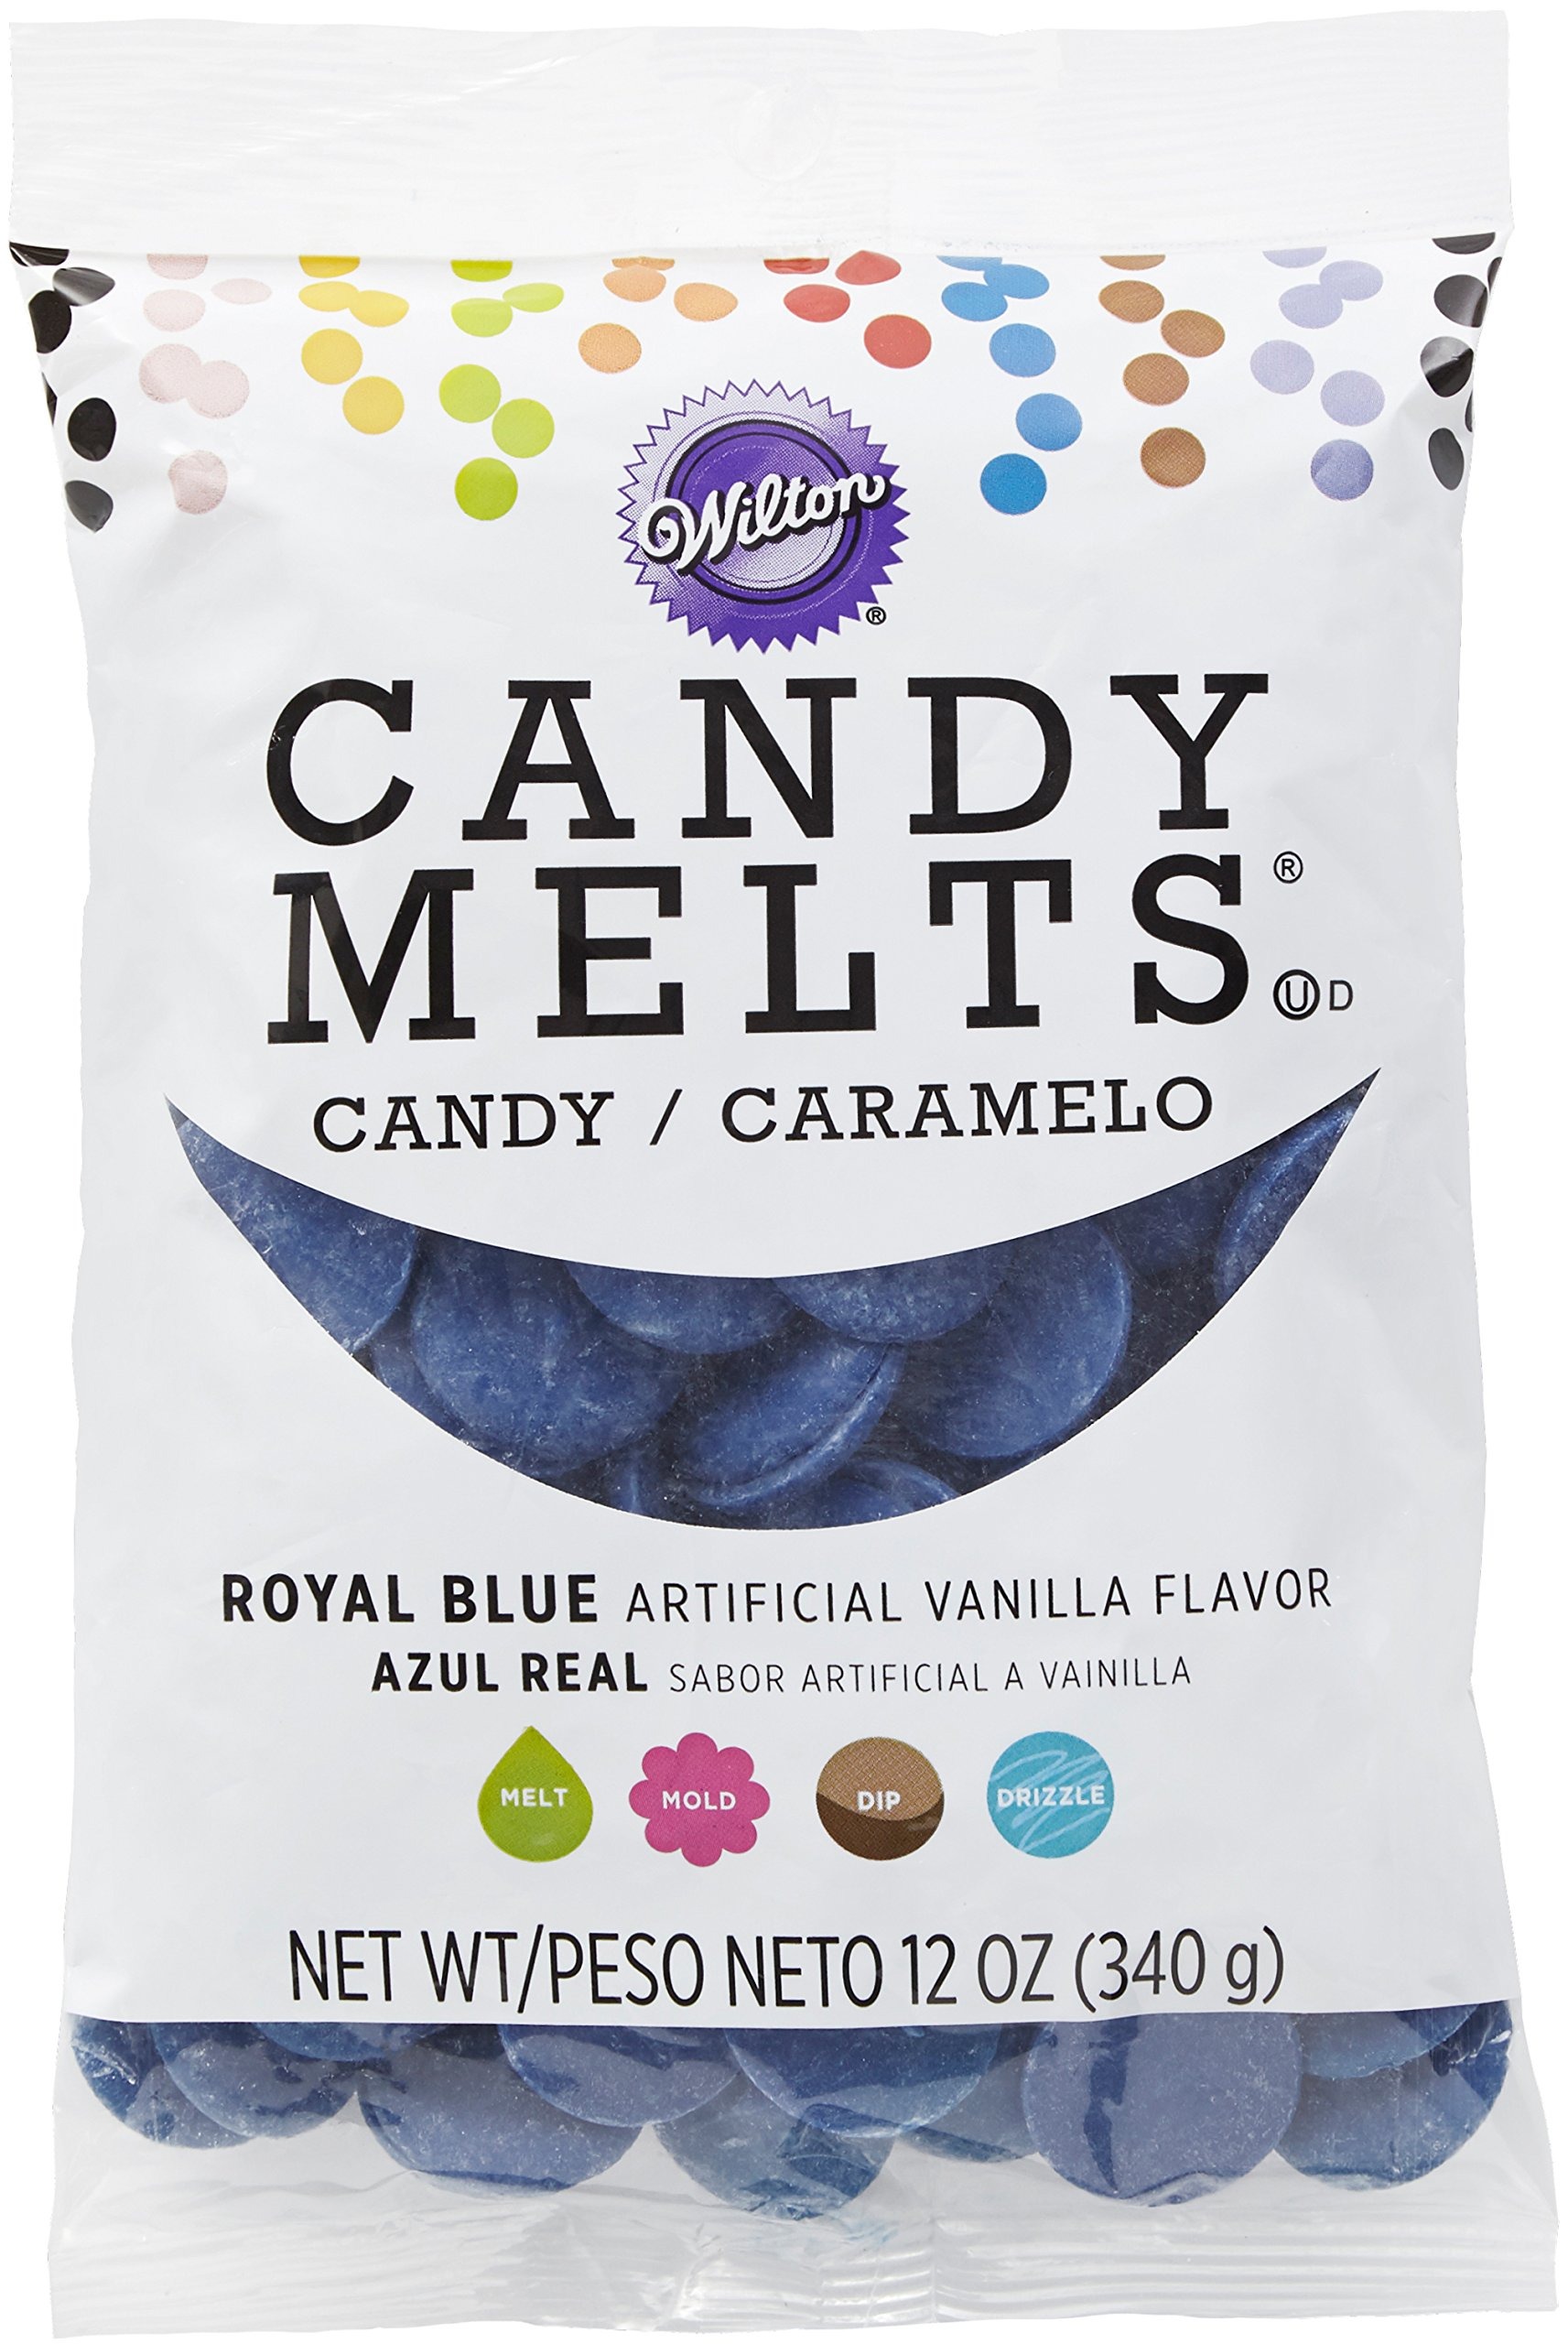
Item Name: Wilton Candy Melts Flavored 12 Oz, Royal Blue, Vanilla
Bullet Point 1: Versatile, creamy, easy-to-melt wafers ideal for candy making needs, including molding, dipping or coating
Bullet Point 2: Colors are artificially flavored vanilla
Bullet Point 3: This package contains 12 ounce of candy melts
Bullet Point 4: Comes in a variety of colors
Bullet Point 5: Each sold separately. Made in USA.
Bullet Point 6: Product Note: Exposure to heat or sunlight may lead to melting/damage of product. Hence customers are expected to be available during the product delivery
Value: 12.0
Unit: Ounce

Price: 3.88